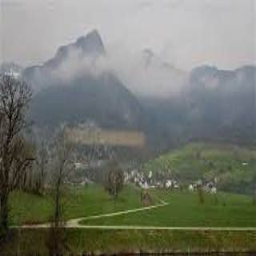
Triesenberg